New Britain campaign

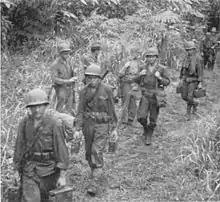
US Marines advance towards Talasea airstrip

In the months following the operations to secure Arawe and Cape Gloucester, there was only limited fighting on New Britain as Japanese forces largely chose to avoid combat during this period and continued their withdrawal towards Rabaul. US forces secured Rooke Island in February 1944, but by then the island's garrison had already been withdrawn. The following month, a further landing was undertaken at Talasea, on the Willaumez Peninsula. Conceived as a follow-up operation to cut off the withdrawing Japanese, the operation involved a regimental combat team formed primarily from the 5th Marines landing on the Willaumez Peninsula, on the western side of a narrow isthmus near the Volupai Plantation. Following the initial landing, the Marines advanced east towards the emergency landing strip at Talasea on the opposite coast. A small group of Japanese defenders held up the US troops and prevented them from advancing quickly enough to cut off the withdrawal of the main Japanese force falling back from Cape Gloucester.